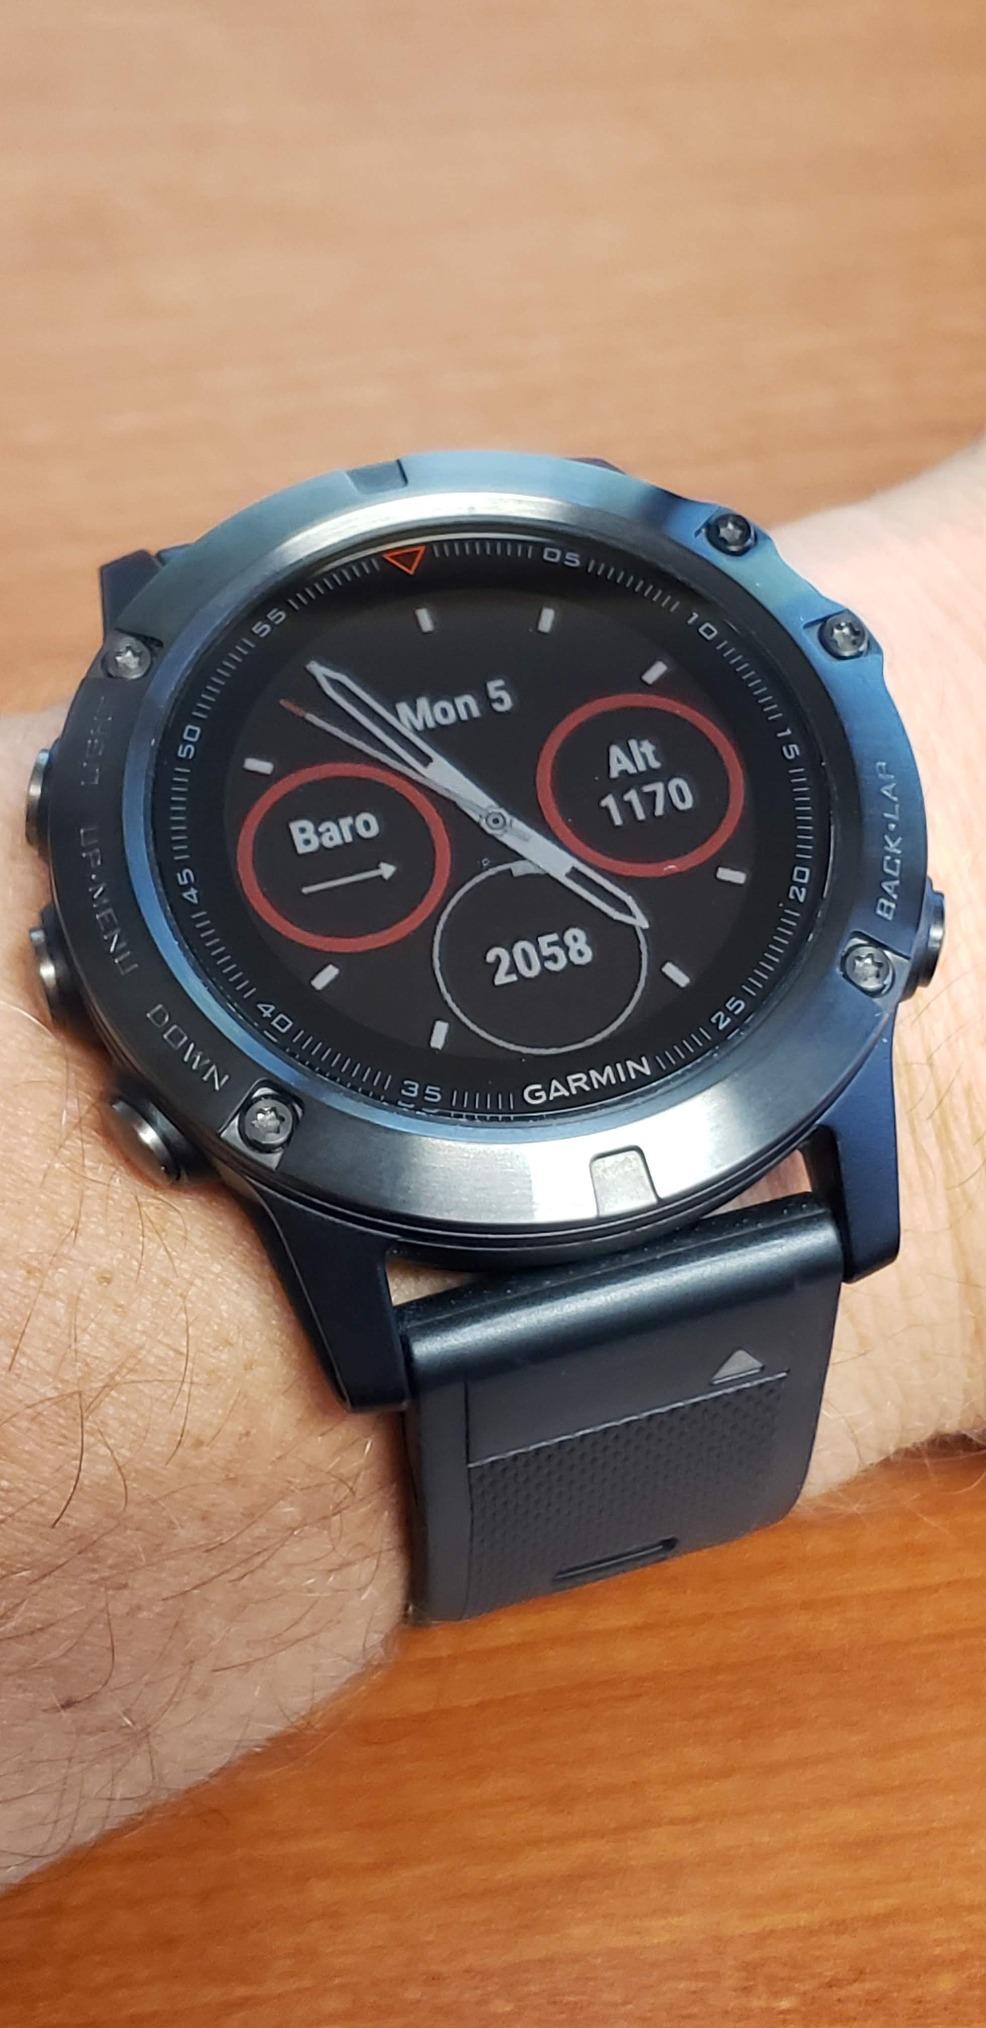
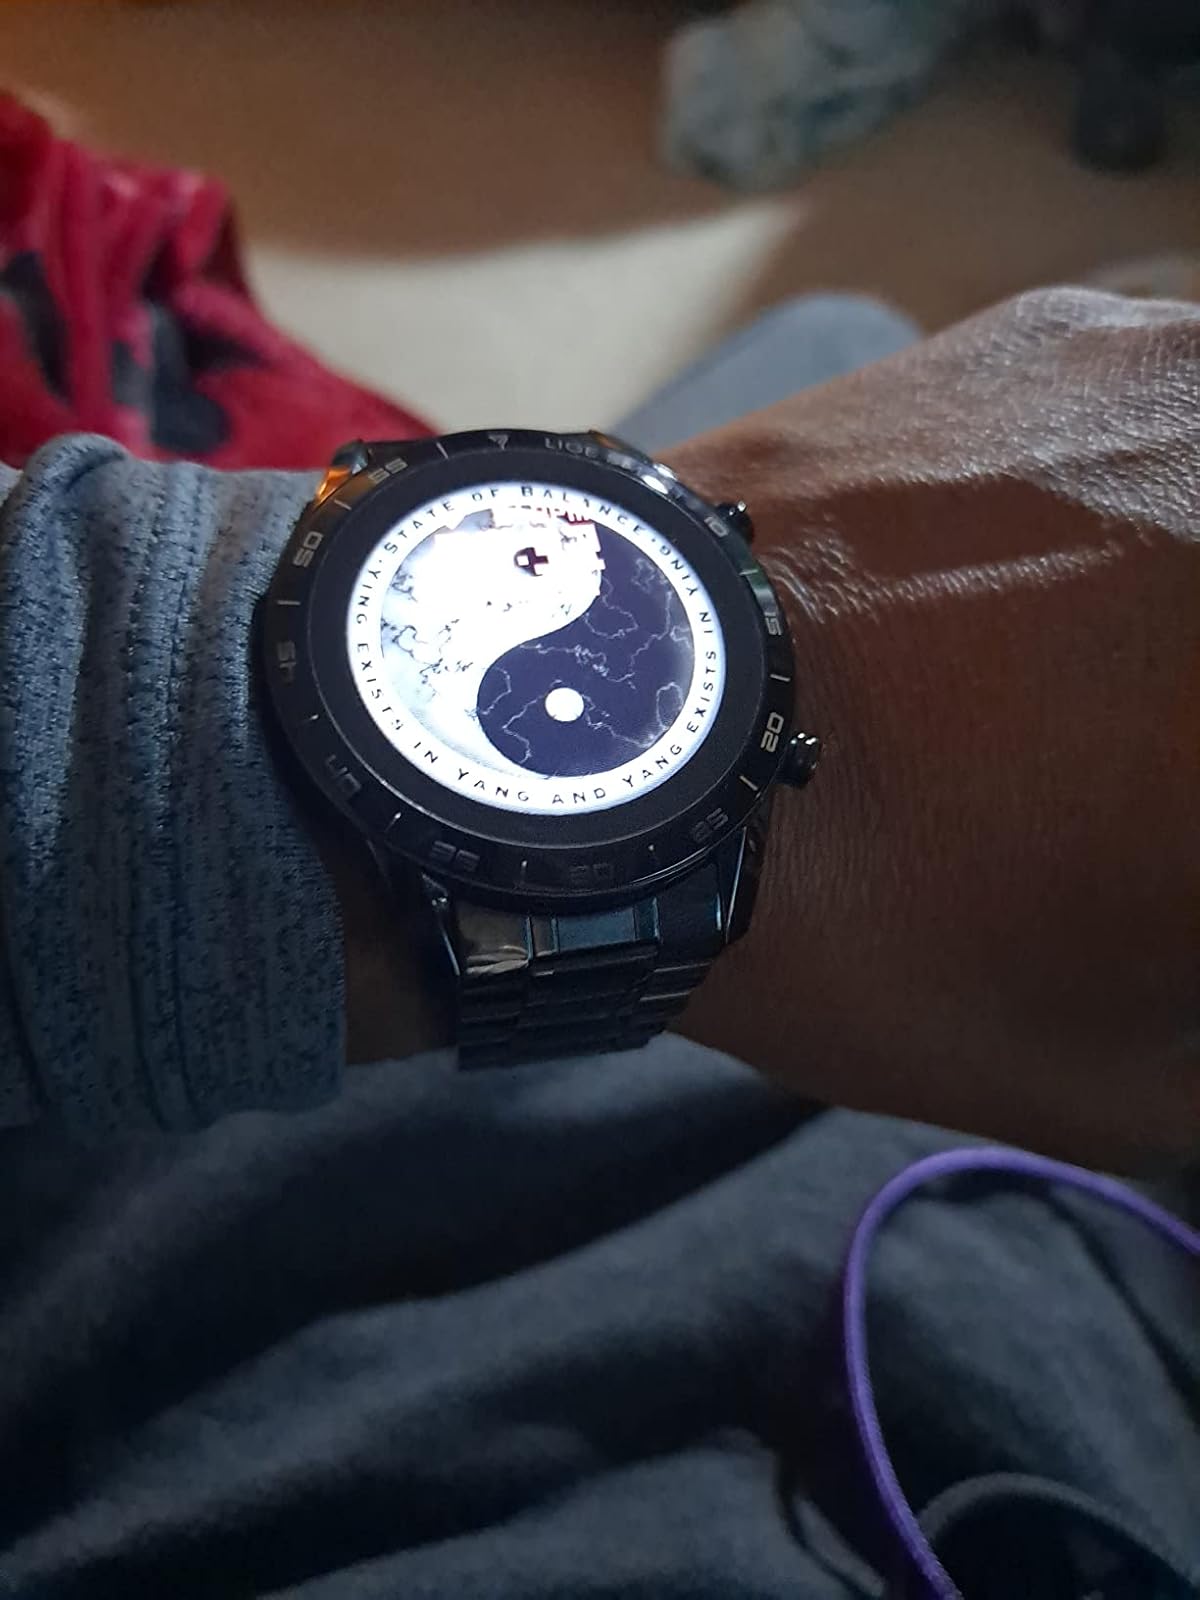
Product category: smartwatch
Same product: no